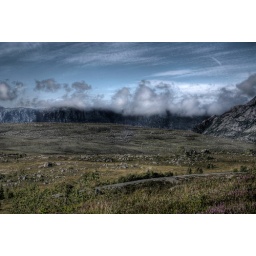
Picture of Lyngsheia above the tree border with clouds hanging above the fjord behind the mountain meadow.